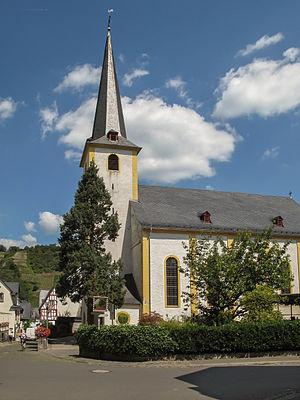
Pünderich est une municipalité allemande située dans le land de Rhénanie-Palatinat et l'arrondissement de Cochem-Zell.